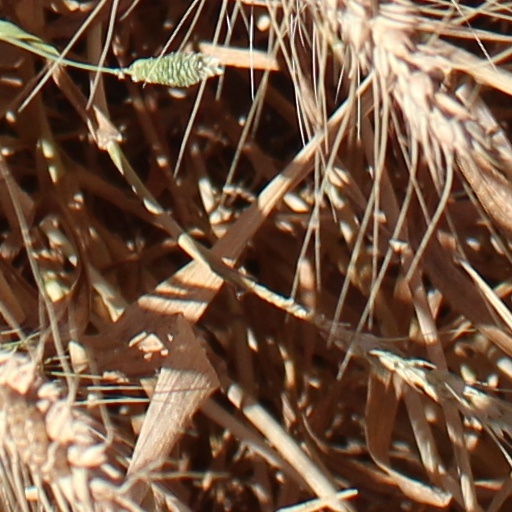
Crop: wheat